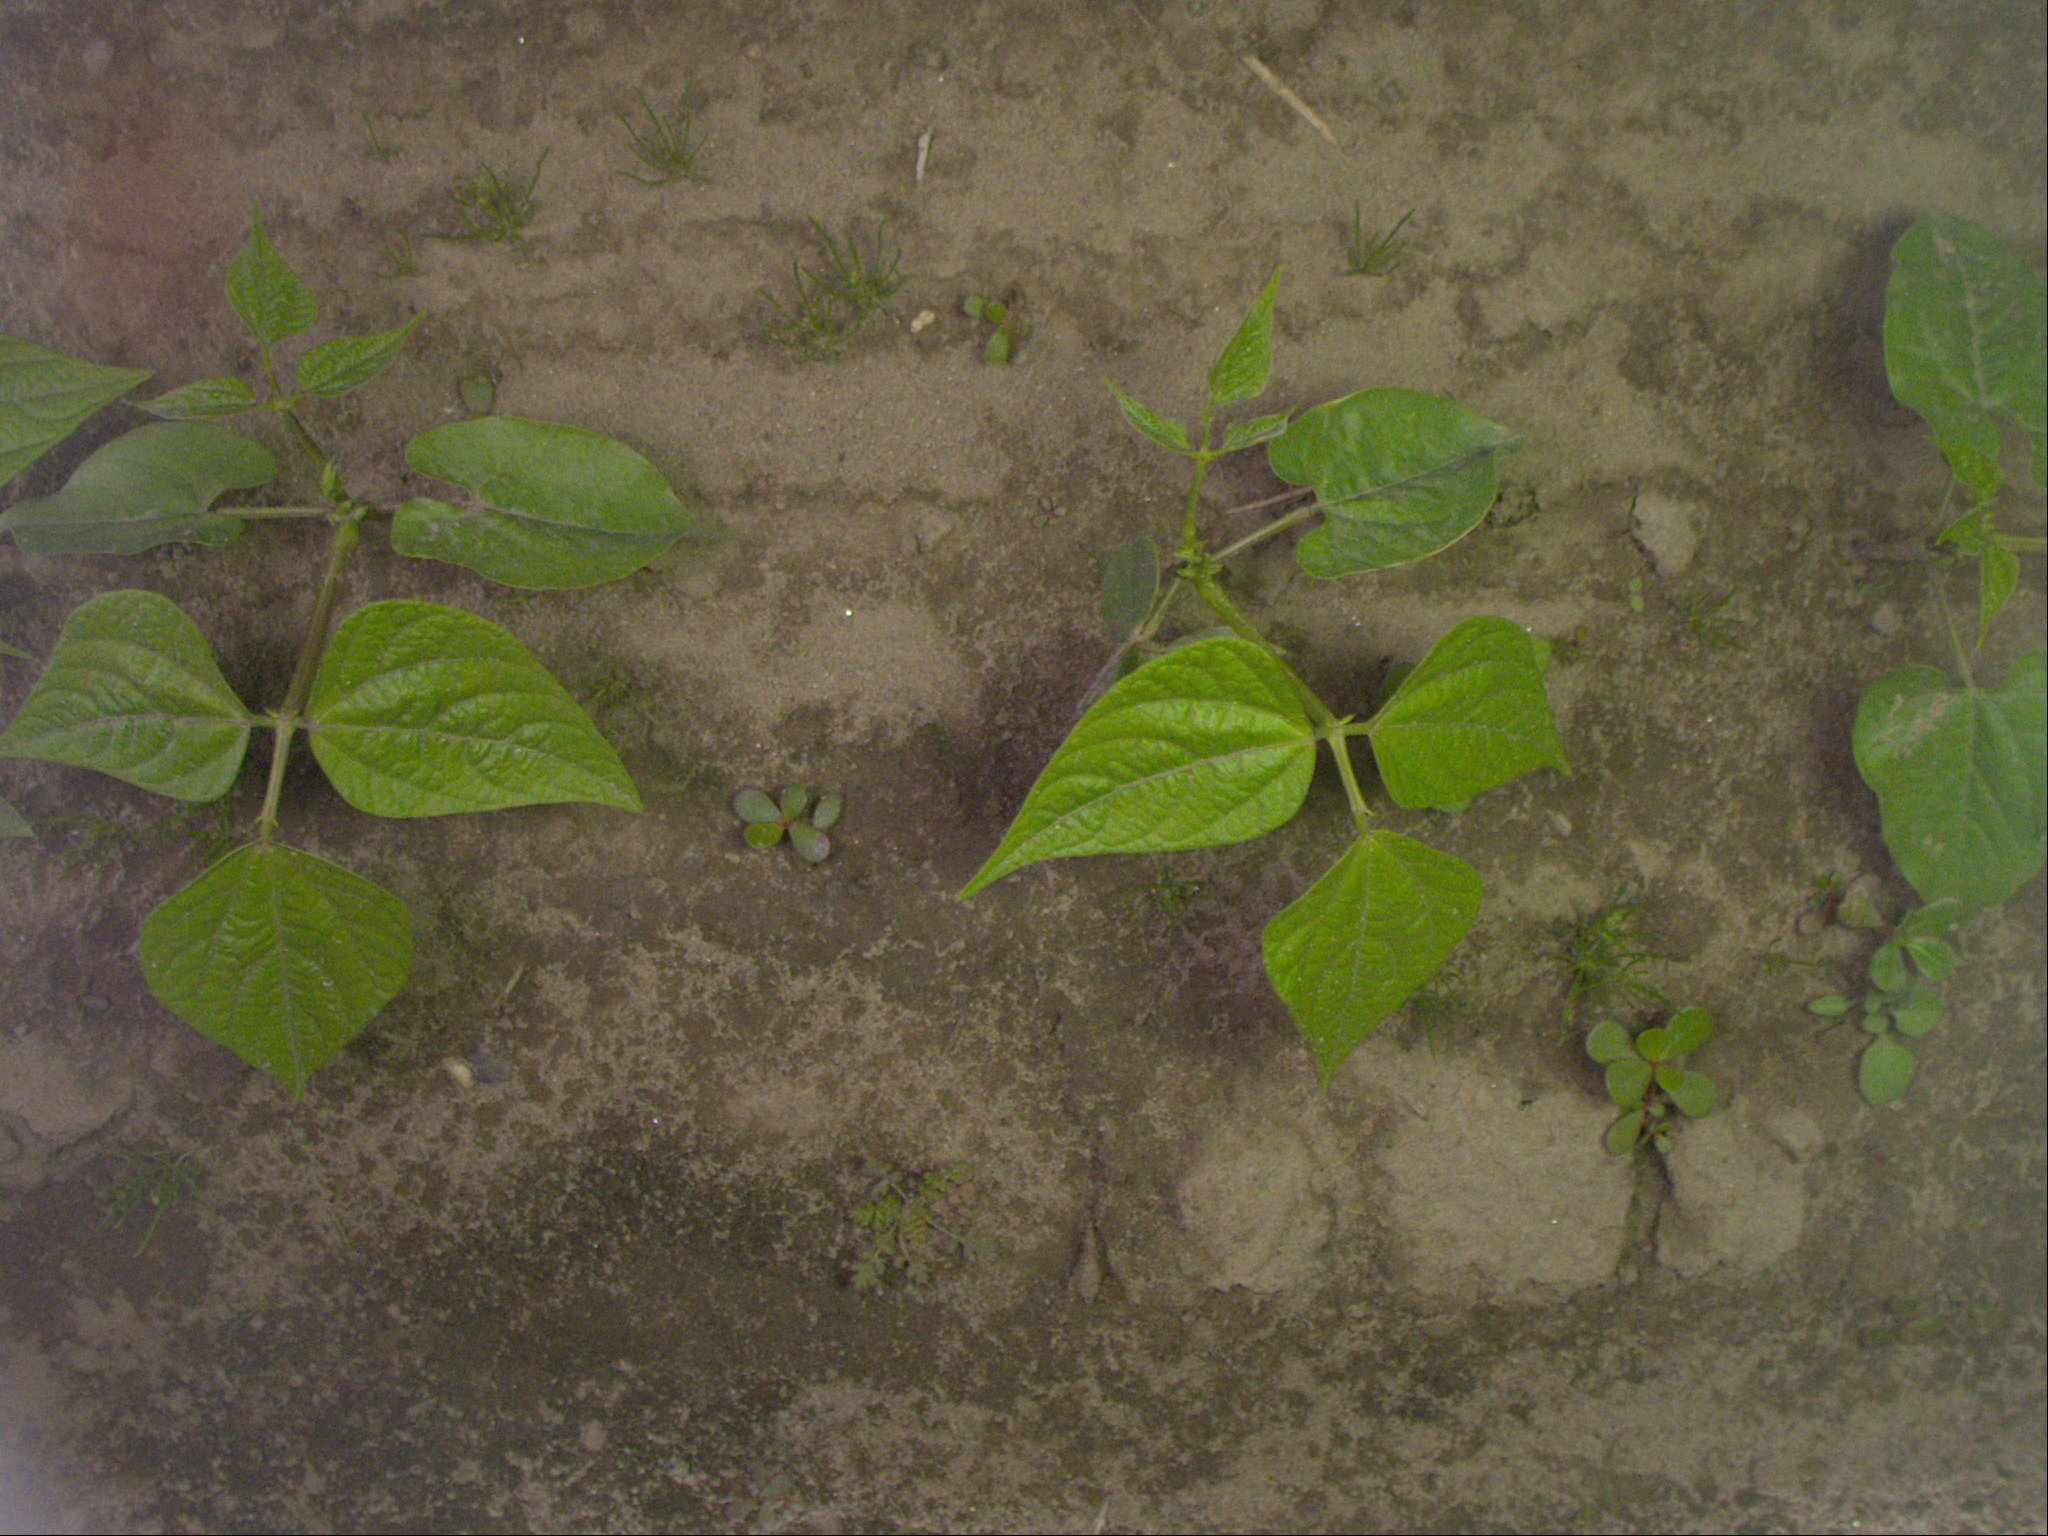
Crop: bean
Objects: bean, stem_bean, bean, stem_bean, bean, stem_bean